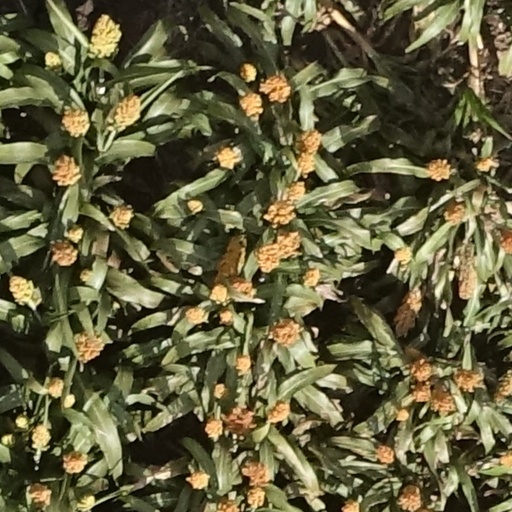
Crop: sorghum